Healthcare in the United Kingdom

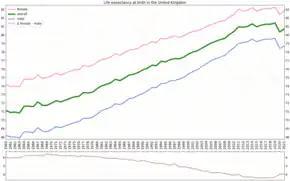
Life expectancy development in UK by gender

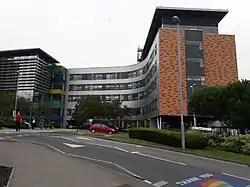
The Queen Alexandra Hospital is one of the NHS hospitals serving the city of Portsmouth and the surrounding area. The hospital's affiliated universities are the University of Portsmouth and the University of Southampton School of Medicine.

Healthcare in the United Kingdom is a devolved matter, with England, Northern Ireland, Scotland and Wales each having their own systems of publicly funded healthcare, funded by and accountable to separate governments and parliaments, together with smaller private sector and voluntary provision. As a result of each country having different policies and priorities, a variety of differences have developed between these systems since devolution.